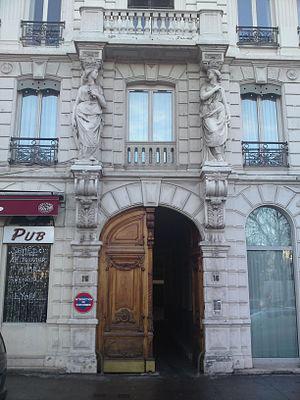
sculptures en vis à vis 16 place Carnot, Lyon France
La place Carnot est une place du 2ᵉ arrondissement de la ville de Lyon, située dans le quartier d'Ainay.